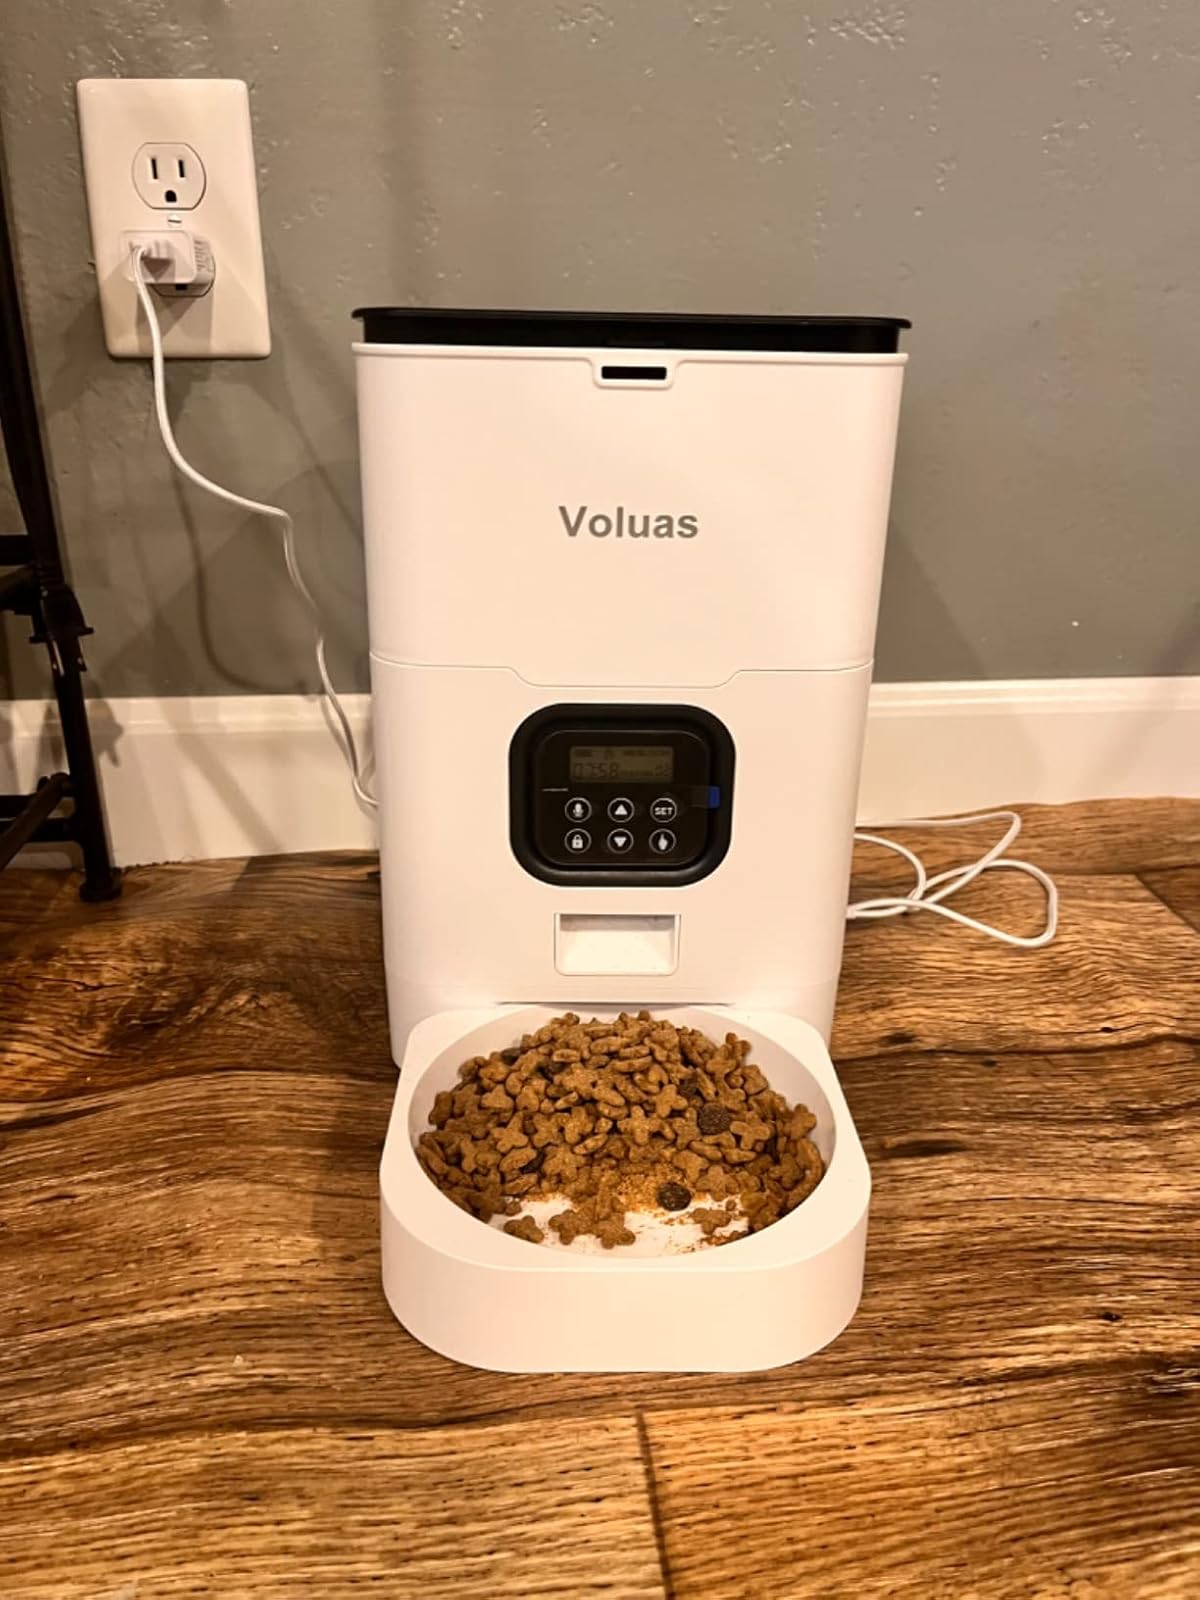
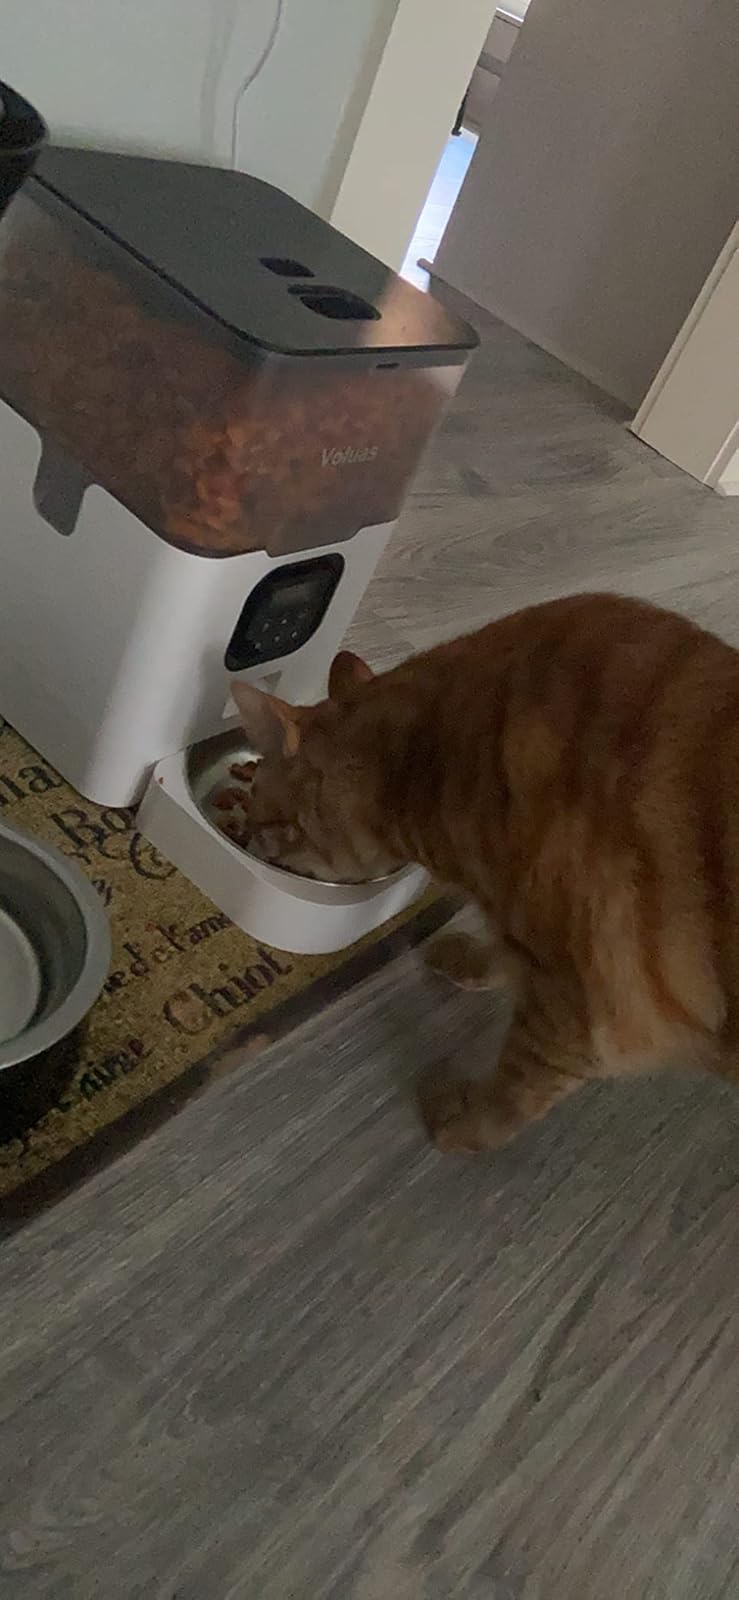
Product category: items_feeder
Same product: no